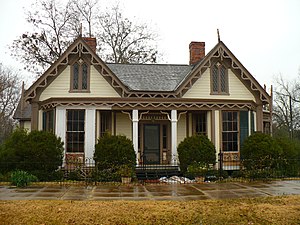
Carpenter Gothic / Galleri / Huse
Carpenter Gothic er stilbetegnelse for en type nordamerikansk arkitektur der anvender gotiske stilelementer til træbygninger og trækonstruktioner udført af almindelige hustømrere. Den store mængde tømmer der findes i Nordamerika og den tømrerbyggede landlige arkitektur der er baseret herpå, gjorde pittoresk improvisation over gotiske stilelementer nærliggende. Carpenter Gothic improviserer over elementer der var udført i sten i den oprindelige gotiske arkitektur eller i mere akademisk nygotik.